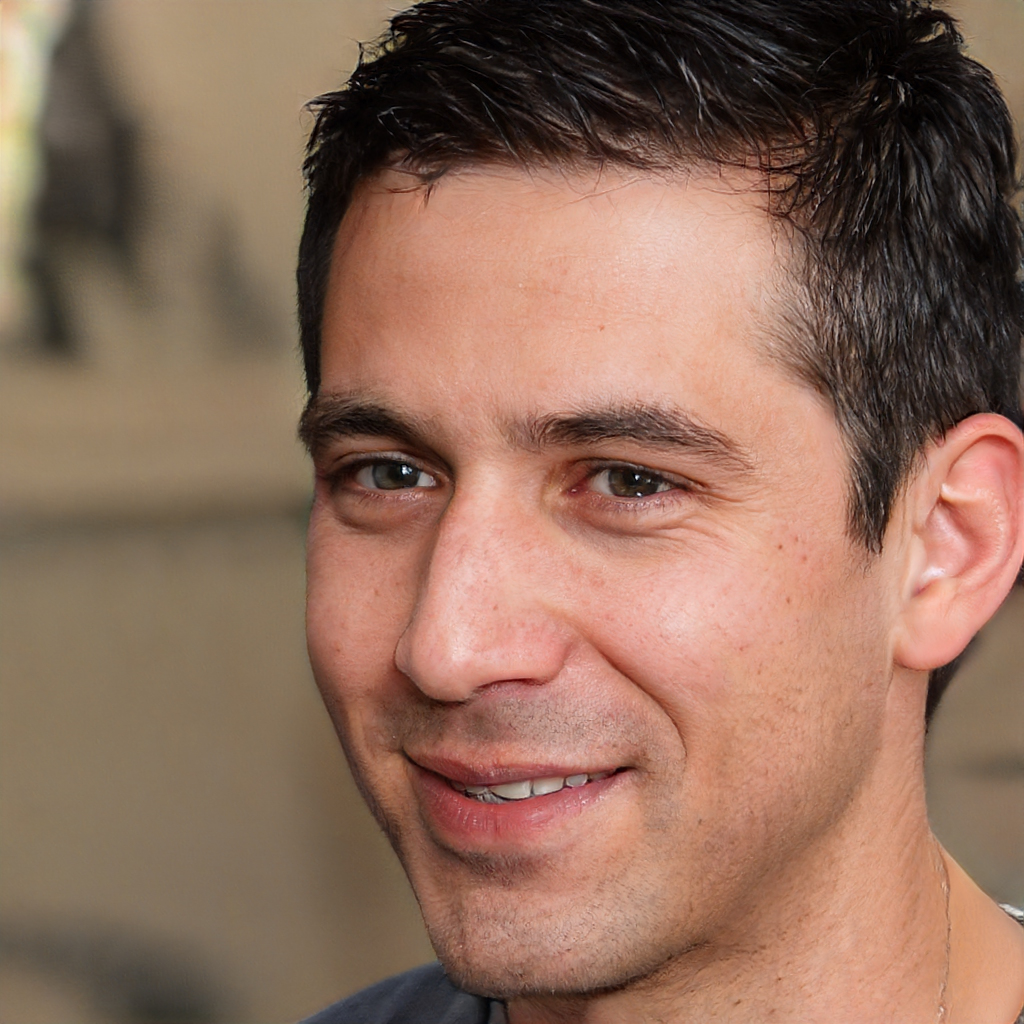
Gender: Male